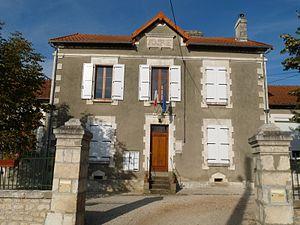
mairie de Chassiecq, Charente, France
Chassiecq est une commune du Sud-Ouest de la France, située dans le département de la Charente.